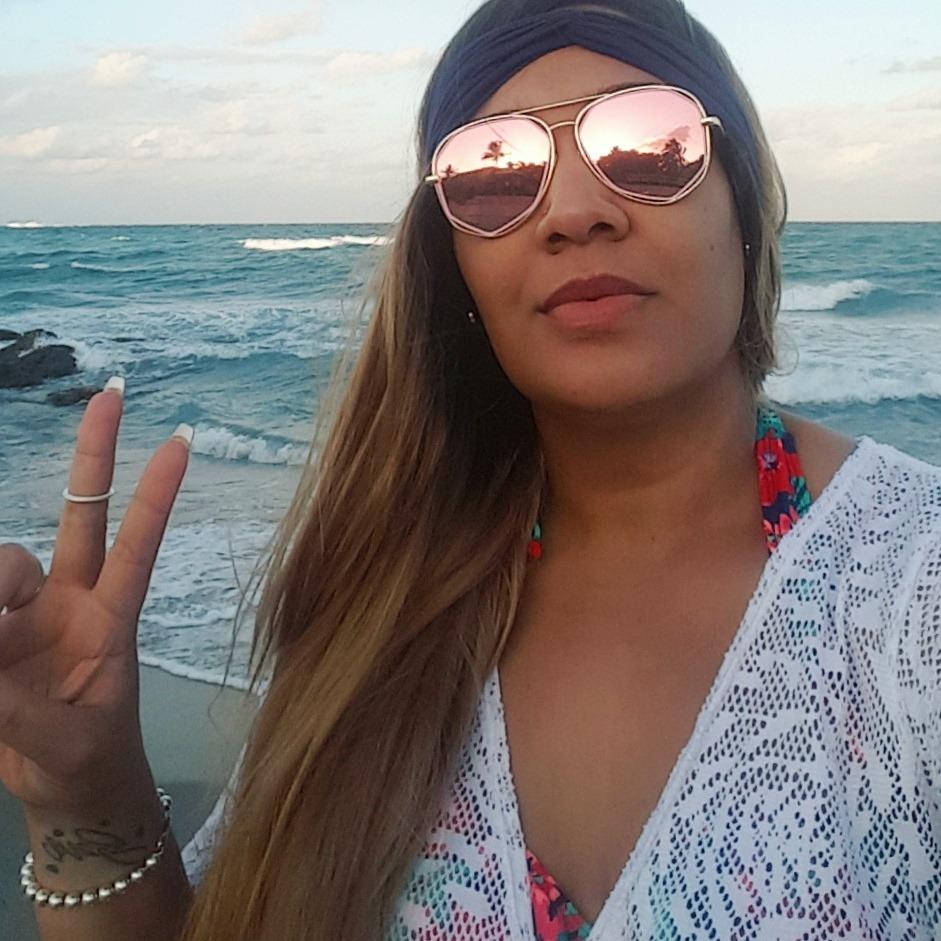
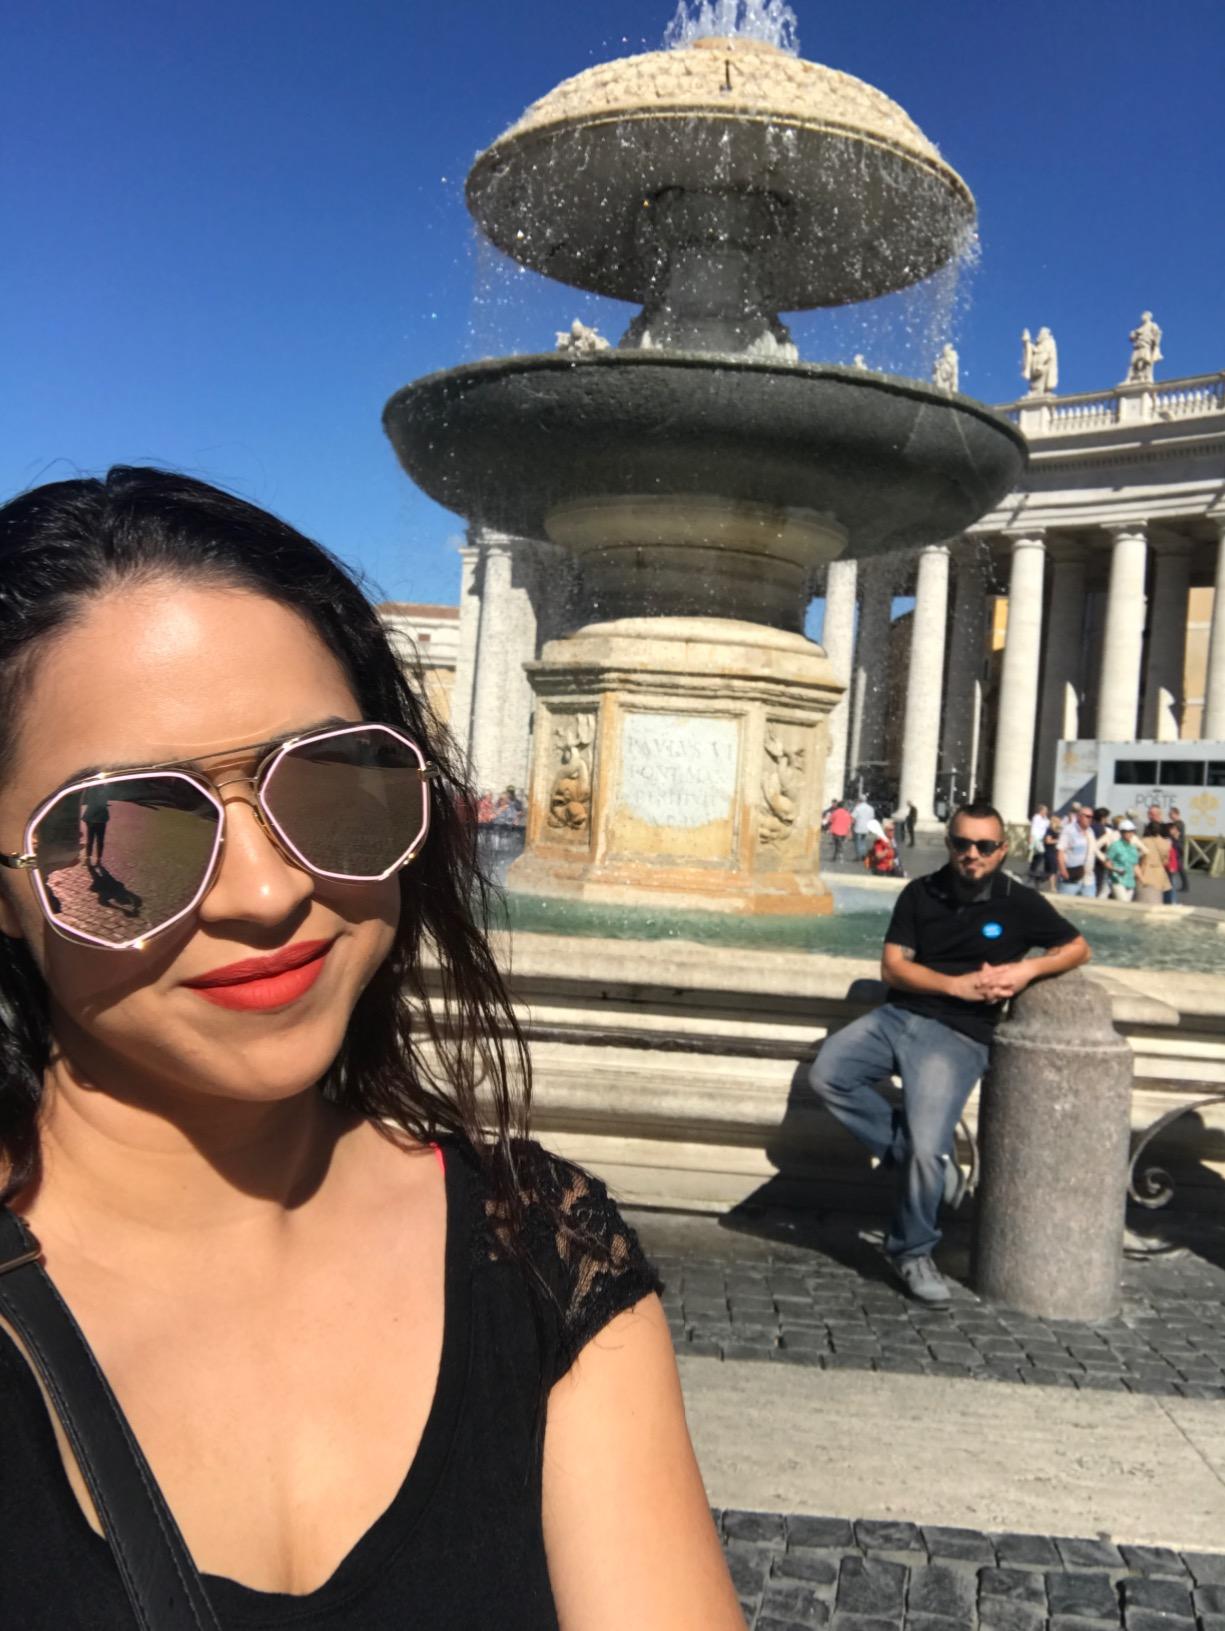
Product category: accessories_sunglasses
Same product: yes